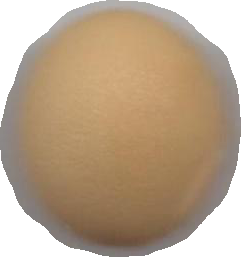
Variety: Grobogan